Atrociraptor

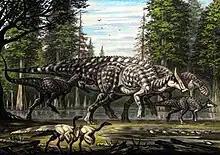
Hypothetical restoration of various dinosaurs from the Tolman Member of the Horseshoe Canyon Formation, where assigned "Atrociraptor" teeth have been found

Within Dromaeosauridae, "Atrociraptor" is a member of Eudromaeosauria (or "true dromaeosaurids"), a group that includes the subfamilies Saurornitholestinae, Velociraptorinae, and Dromaeosaurinae. Below is a cladogram showing the position of Eudromaeosauria within Dromaeosauridae.